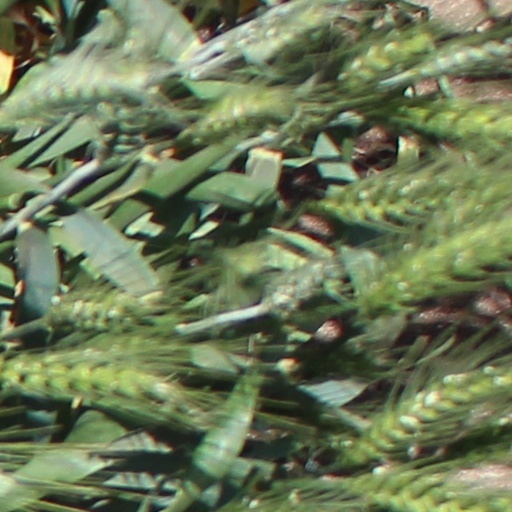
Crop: wheat